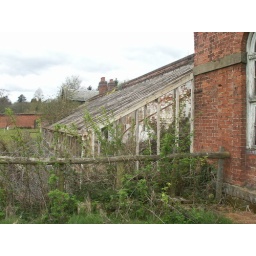
This old glass house in in a huge walled garden...sadly not needed for fruit and vegetables any longer.